Beccut cippus

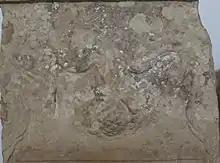
Carved detail with a garland and a pinecone.

According to Jean-Marie Lassère, the study of the epigraphy of African monuments must be cautious because of the "compartmentalized regions": funerary customs and formulas spread in different ways. The excavations at Makthar have yielded numerous figurative representations, all of which are useful for dating monuments. However, the form of the letters must be treated with caution, given the provincial nature of the work, which was carried out by "unskilled country lapidarists", and paleography is not sufficient for dating.